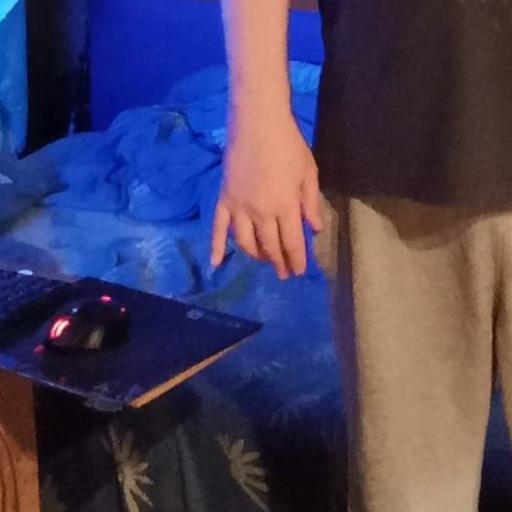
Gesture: no_gesture